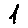
Label: 1